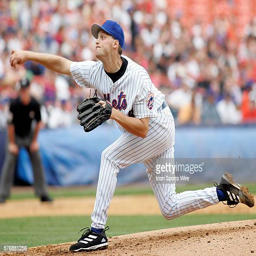
baseball player during the victory over sports team